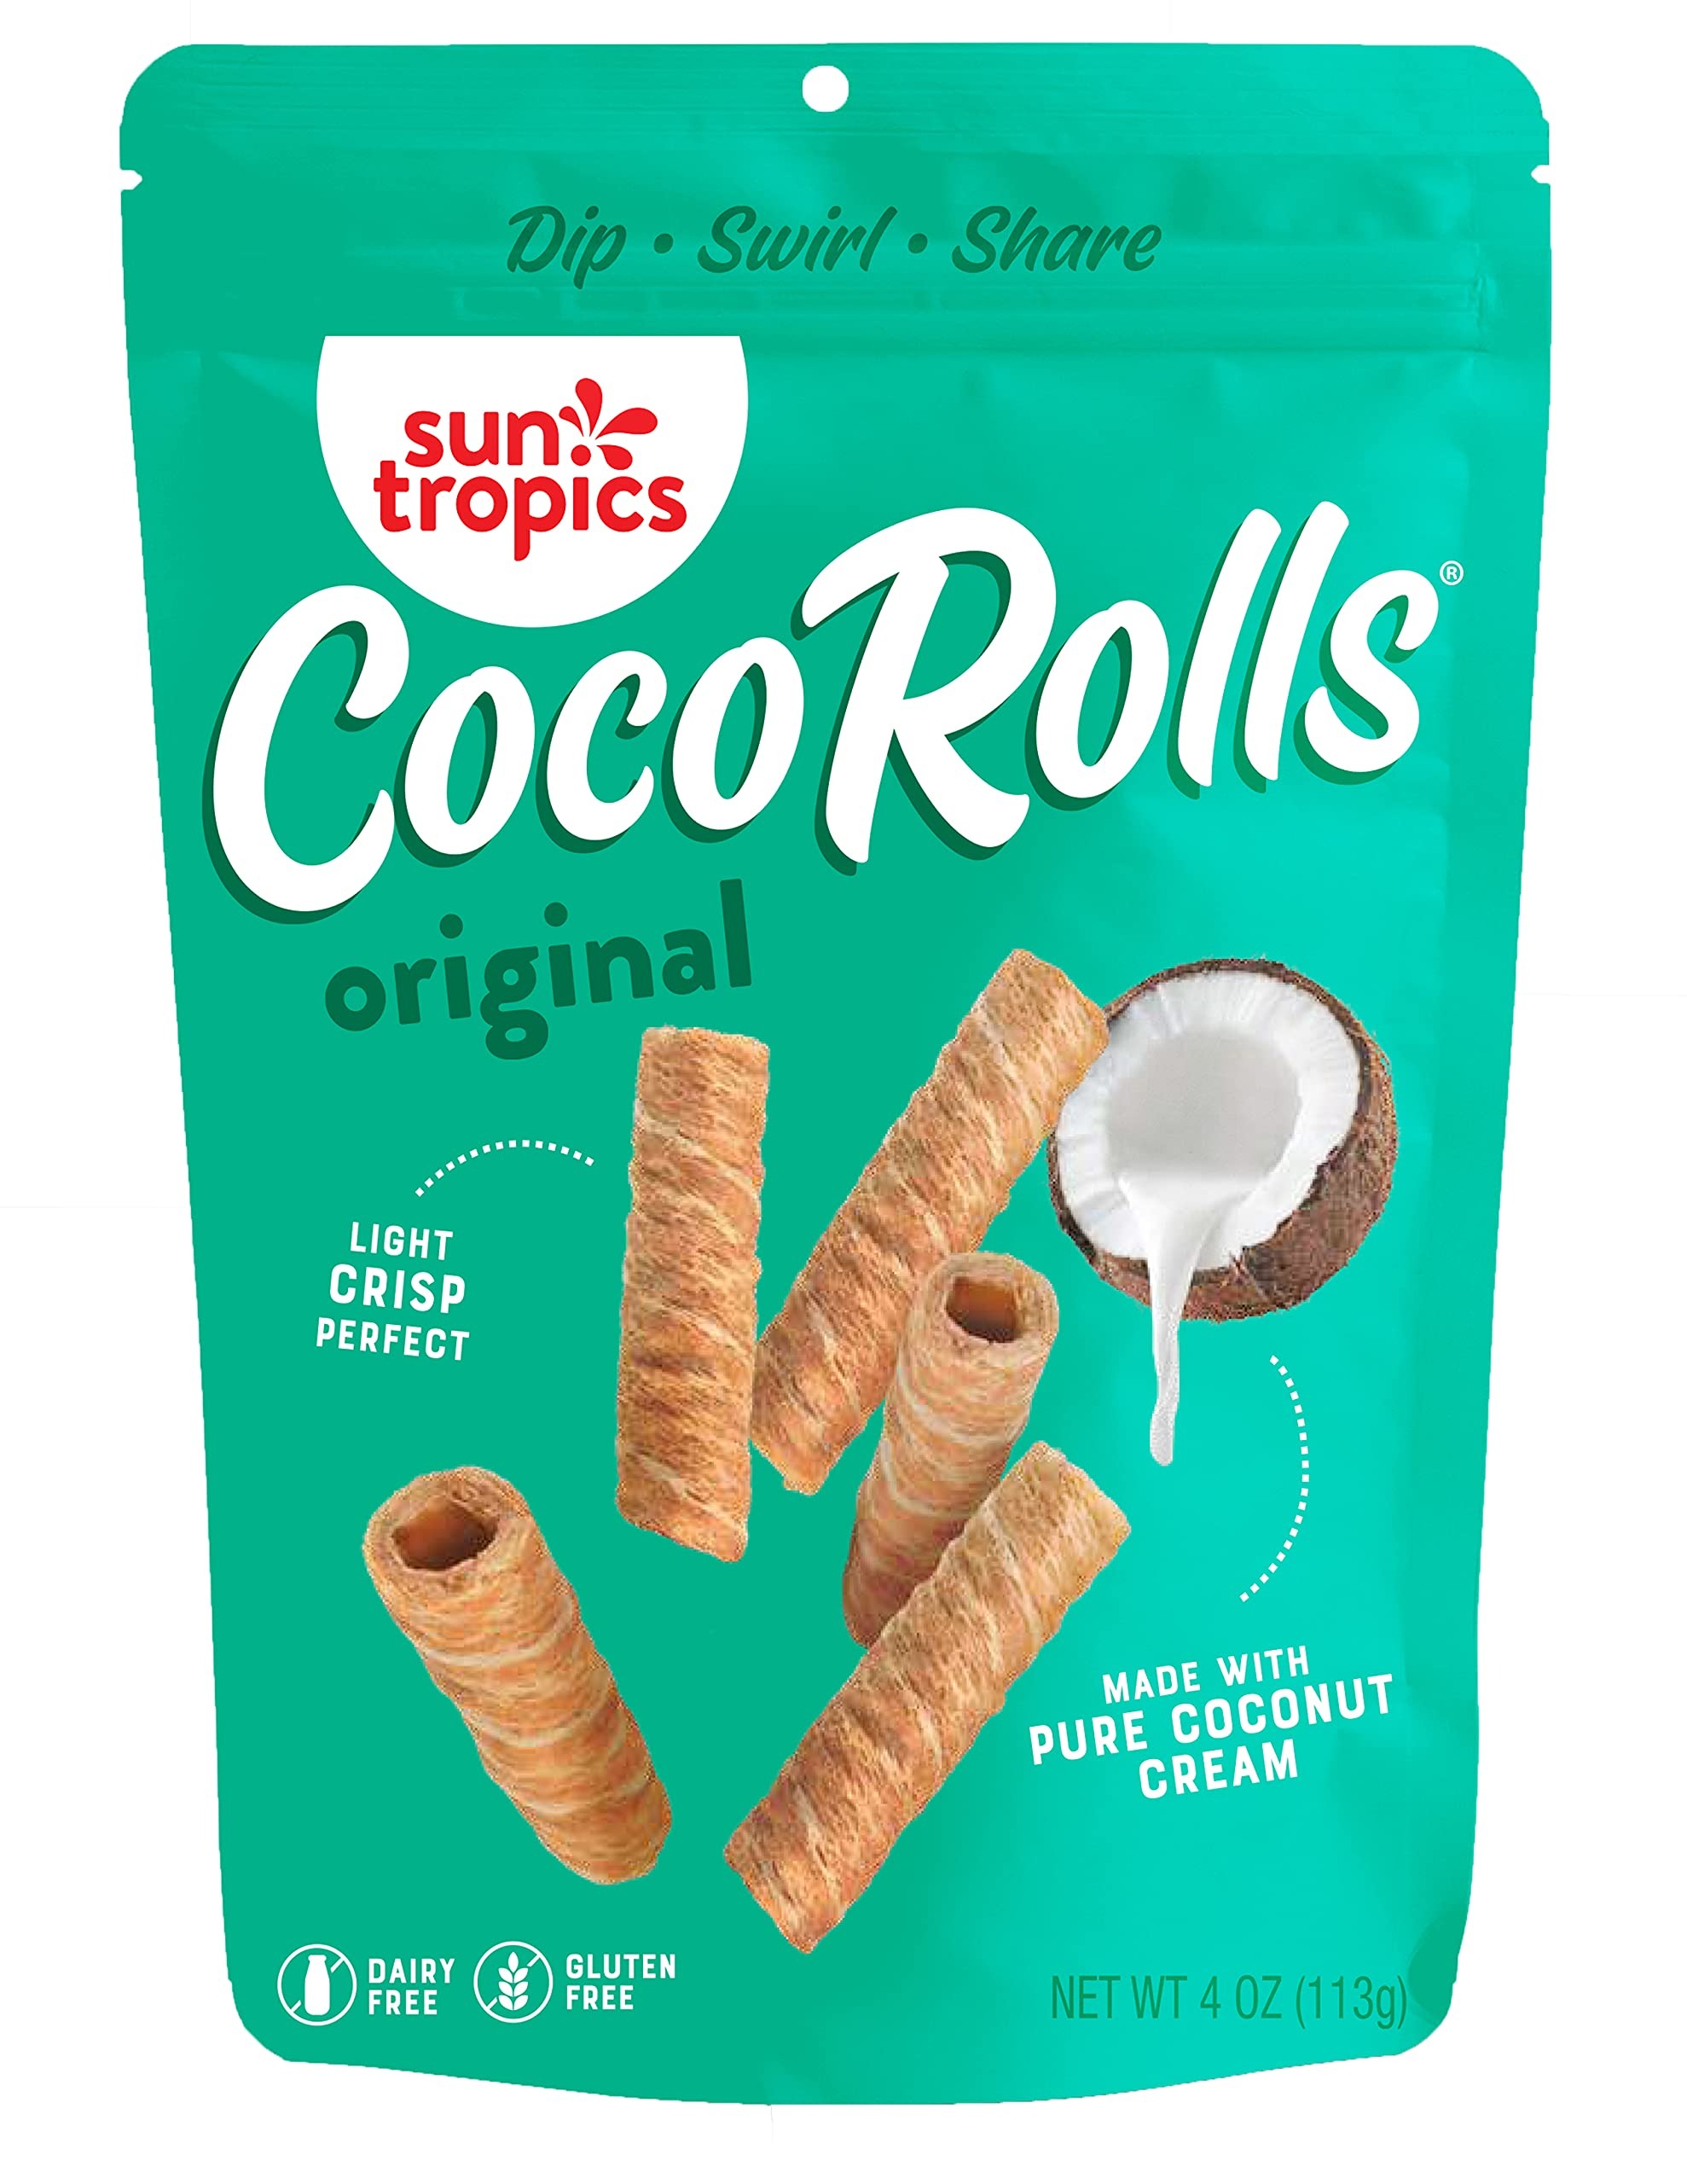
Item Name: Sun Tropics CocoRolls Original 4 OZ
Bullet Point: Baked to perfection
Product Description: Sun Tropics CocoRolls Original, rolled coconut wafer are baked to perfection. This product is made with coconut sugar and coconut milk while remaining gluten-free and delicious. Sun Tropics CocoRolls Original, rolled coconut wafer comes packaged for your convenience in a bag containing 4 oz of the product.
Value: 4.0
Unit: Ounce

Price: 7.06